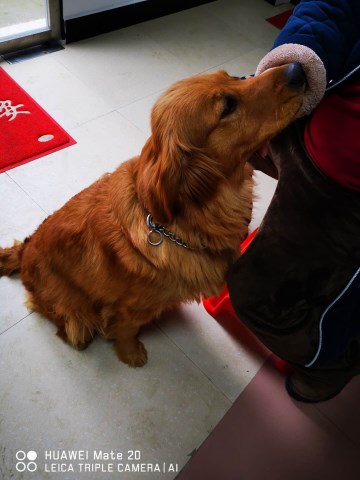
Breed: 5355-n000126-golden_retriever